Kandersteg

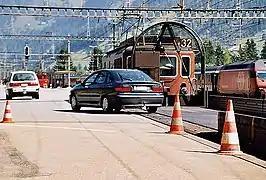
BLS car shuttle train at Kandersteg.

The Kander Valley has an extensive network of hiking trails from the valley floor to the mountaintops and passes. The most famous routes lead to the canton of Valais, across the Gemmi Pass straight to Leukerbad (with cable cars operating at each end) or through the wild Gastern valley across the higher Lötschen Pass to the Lötschental.